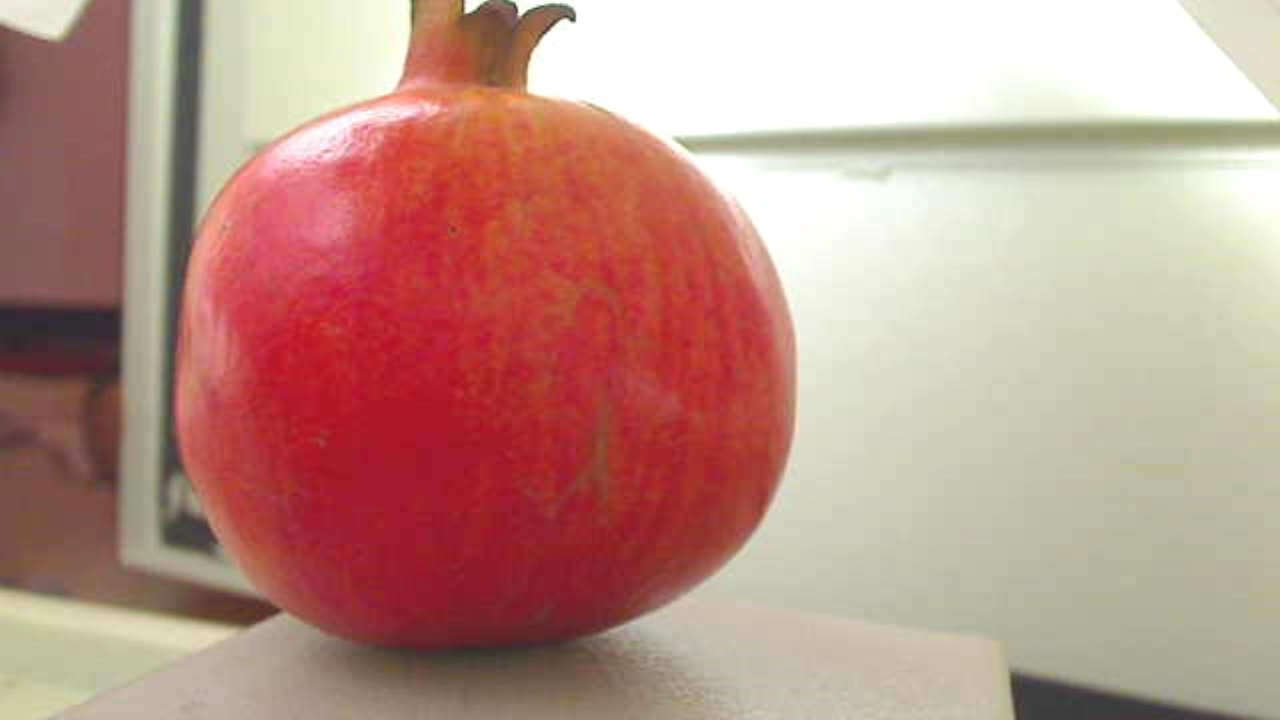
Grade: grade-2
Quality: quality-3